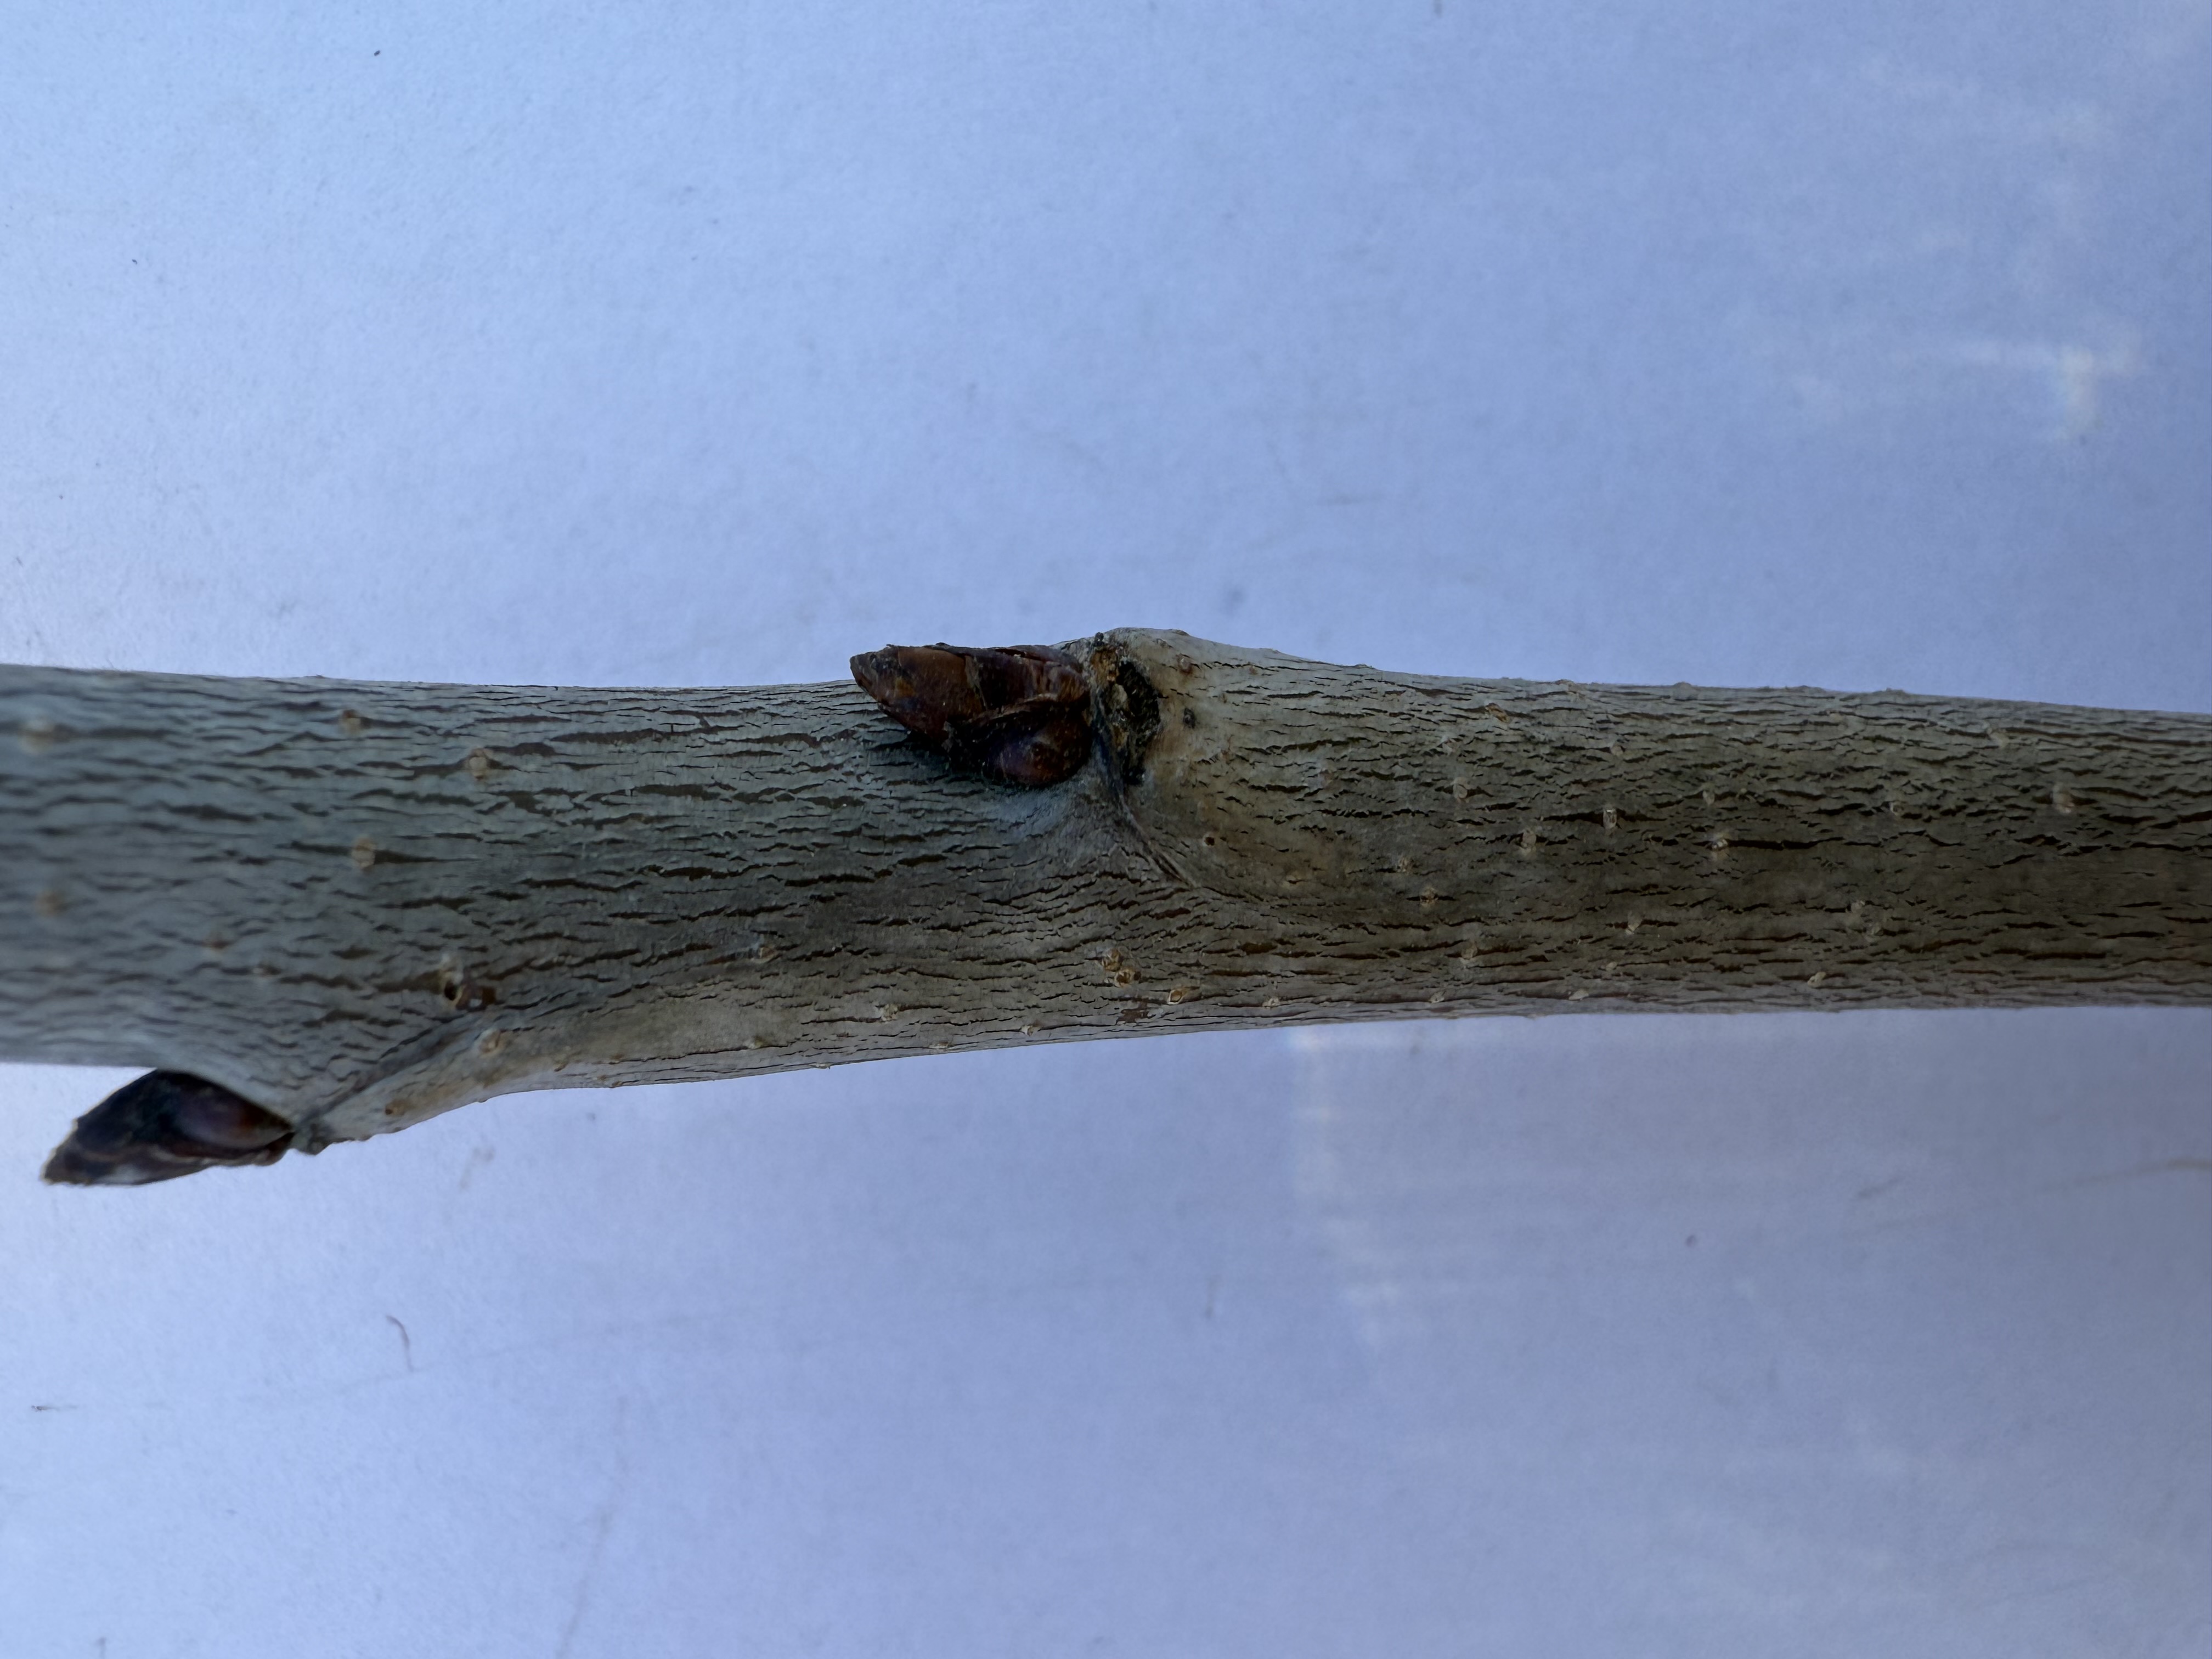
Variety: Yellow Cherry